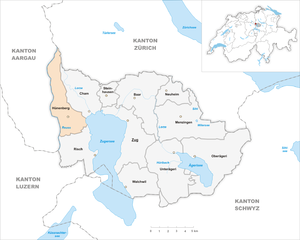
Hünenberg est une commune suisse du canton de Zoug.